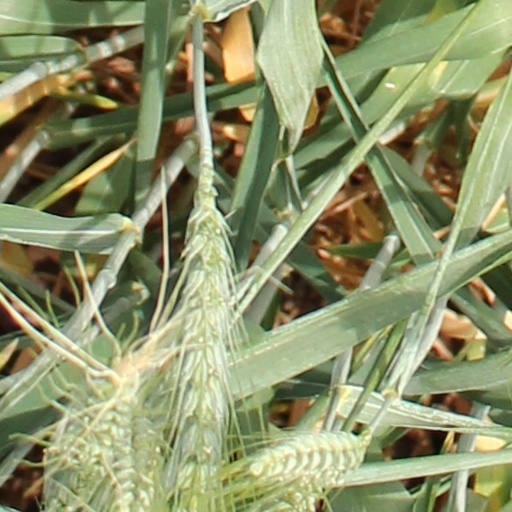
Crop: wheat